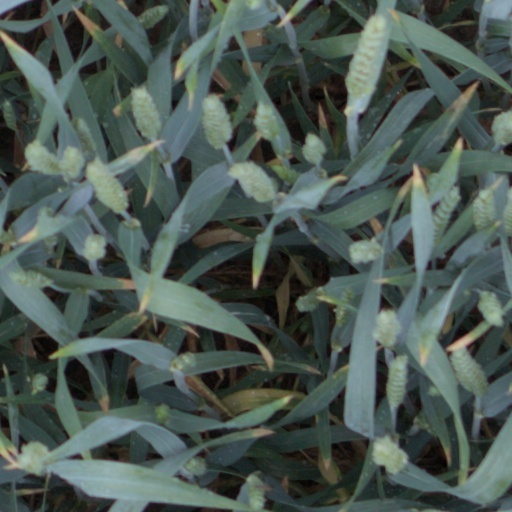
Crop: wheat